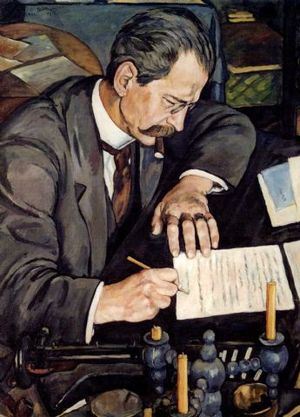
Arno Holz
Arno Holz var en tysk forfatter.